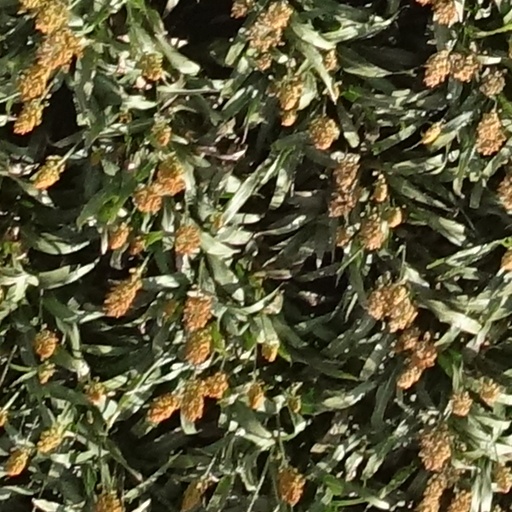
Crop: sorghum